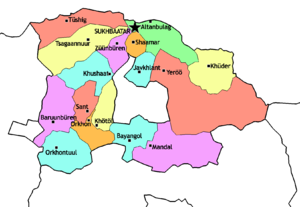
Un sum ou soum est une division administrative de deuxième niveau en Mongolie, après l'aïmag. Ce type de subdivision semble avoir été formalisé sous le régime des ligues et bannières de la Dynastie Qing, des Mandchous qui contrôlaient la Chine incluant la Mongolie et Touva. En Mongolie-Intérieure, on utilise les translittérations Soum ou sumu.
L'aïmag de Selenge est une des 21 provinces de Mongolie. Elle est située au nord du pays. Sa capitale est Sükhbaatar.